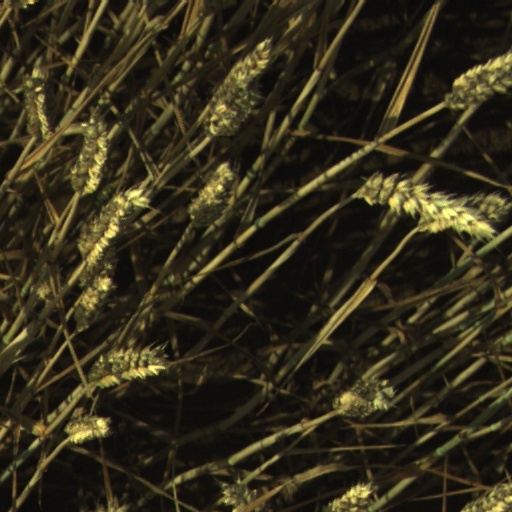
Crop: wheat